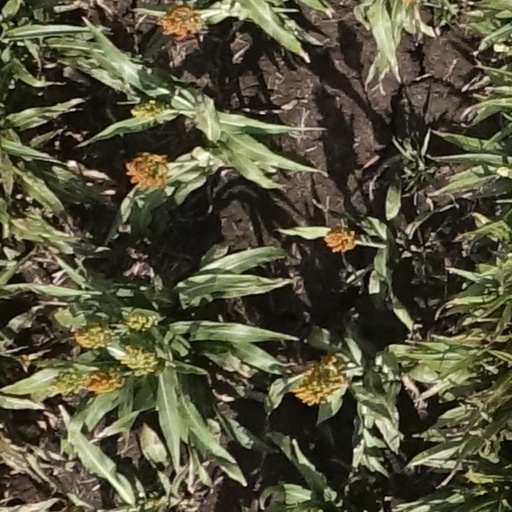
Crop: sorghum